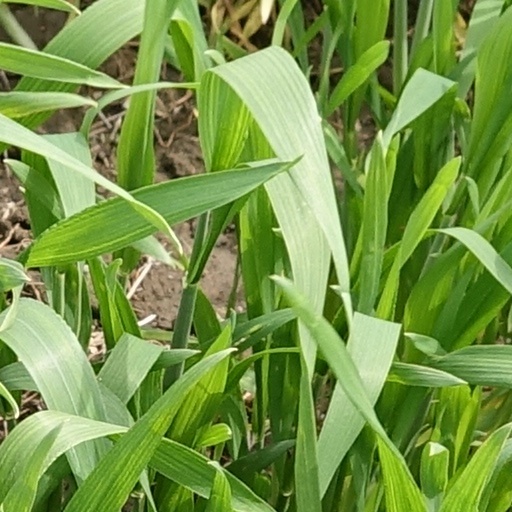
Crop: wheat